Banco do Brasil Cultural Center (São Paulo)

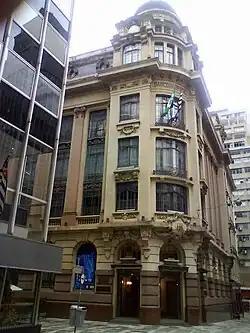
Facade of the building

The Banco do Brasil Cultural Center (Portuguese: "Centro Cultural Banco do Brasil") in São Paulo, also known as CCBB São Paulo, opened on April 21, 2001. It is located in Álvares Penteado Street, in the historic center of São Paulo, and can be accessed by metro from São Bento Station. Currently, the streets around the building are pedestrian-only.